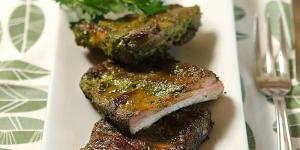
magro de cerdo con cominos y cilantro